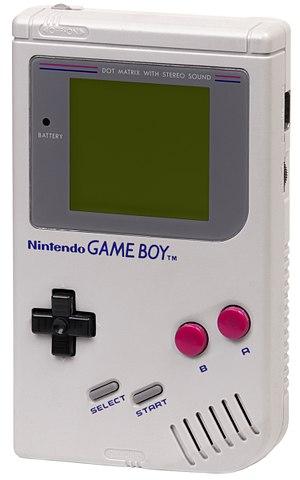
Une console portable est une console de jeux vidéo qui est conçue de façon à pouvoir être transportée. La principale différence entre les consoles dites portables et les consoles « classiques » est que l'ensemble du matériel nécessaire pour jouer, c'est-à-dire l'écran, les touches de contrôle et les haut-parleurs sont regroupés dans un seul ensemble léger. De cette façon, la console peut être prise en main.
Le Game Boy est une console portable de jeu vidéo 8-bits de quatrième génération développée et fabriquée par Nintendo. Mise en vente au Japon le 21 avril 1989, puis en Amérique du Nord en octobre 1989, et enfin en Europe le 28 septembre 1990, elle est la première console portable de la gamme des Game Boy. Elle fut conçue par Gunpei Yokoi et Nintendo Research & Development 1 — la même équipe ayant conçu la série des Game and Watch ainsi que de nombreux jeux à succès sur Nintendo Entertainment System.
Cet article dresse la liste des jeux vidéo ayant été vendus dans le monde à plus d'un million d'exemplaires sur les différentes plateformes existantes.
Le National Toy Hall of Fame est un temple de la renommée américain qui reconnaît des jeux et des jouets qui ont obtenu une popularité certaine pendant plusieurs années. Les critères de sélection sont notamment : statut d'icône, longévité, découverte et innovation. Établi en 1998 sous la direction d'Ed Sobey, le temple était installé au A. C. Gilbert's Discovery Village à Salem en Oregon aux États-Unis. En 2002, il fut déplacé au Strong National Museum of Play à Rochester dans l'État de New York, le premier bâtiment ne pouvant plus l'abriter au complet.